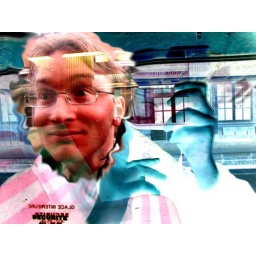
Reflections in a train window (with some manipulation) taken at the railway station in Cherbourg, France.